1843 National Convention of Colored Citizens

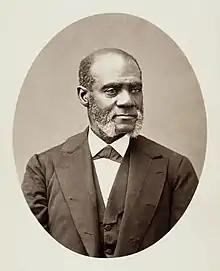
Henry Highland Garnet

Frederick Douglass, a notable participant and budding abolitionist, was one of the vice presidents of the convention. He served as the delegate for Massachusetts and was on the committee for resolution 10. Unlike Henry Garnet, Frederick Douglass argued against the use of physical force